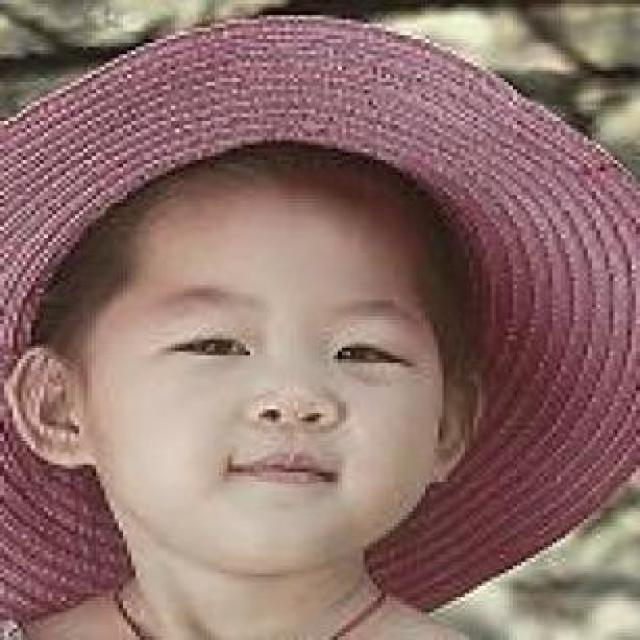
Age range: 0-12